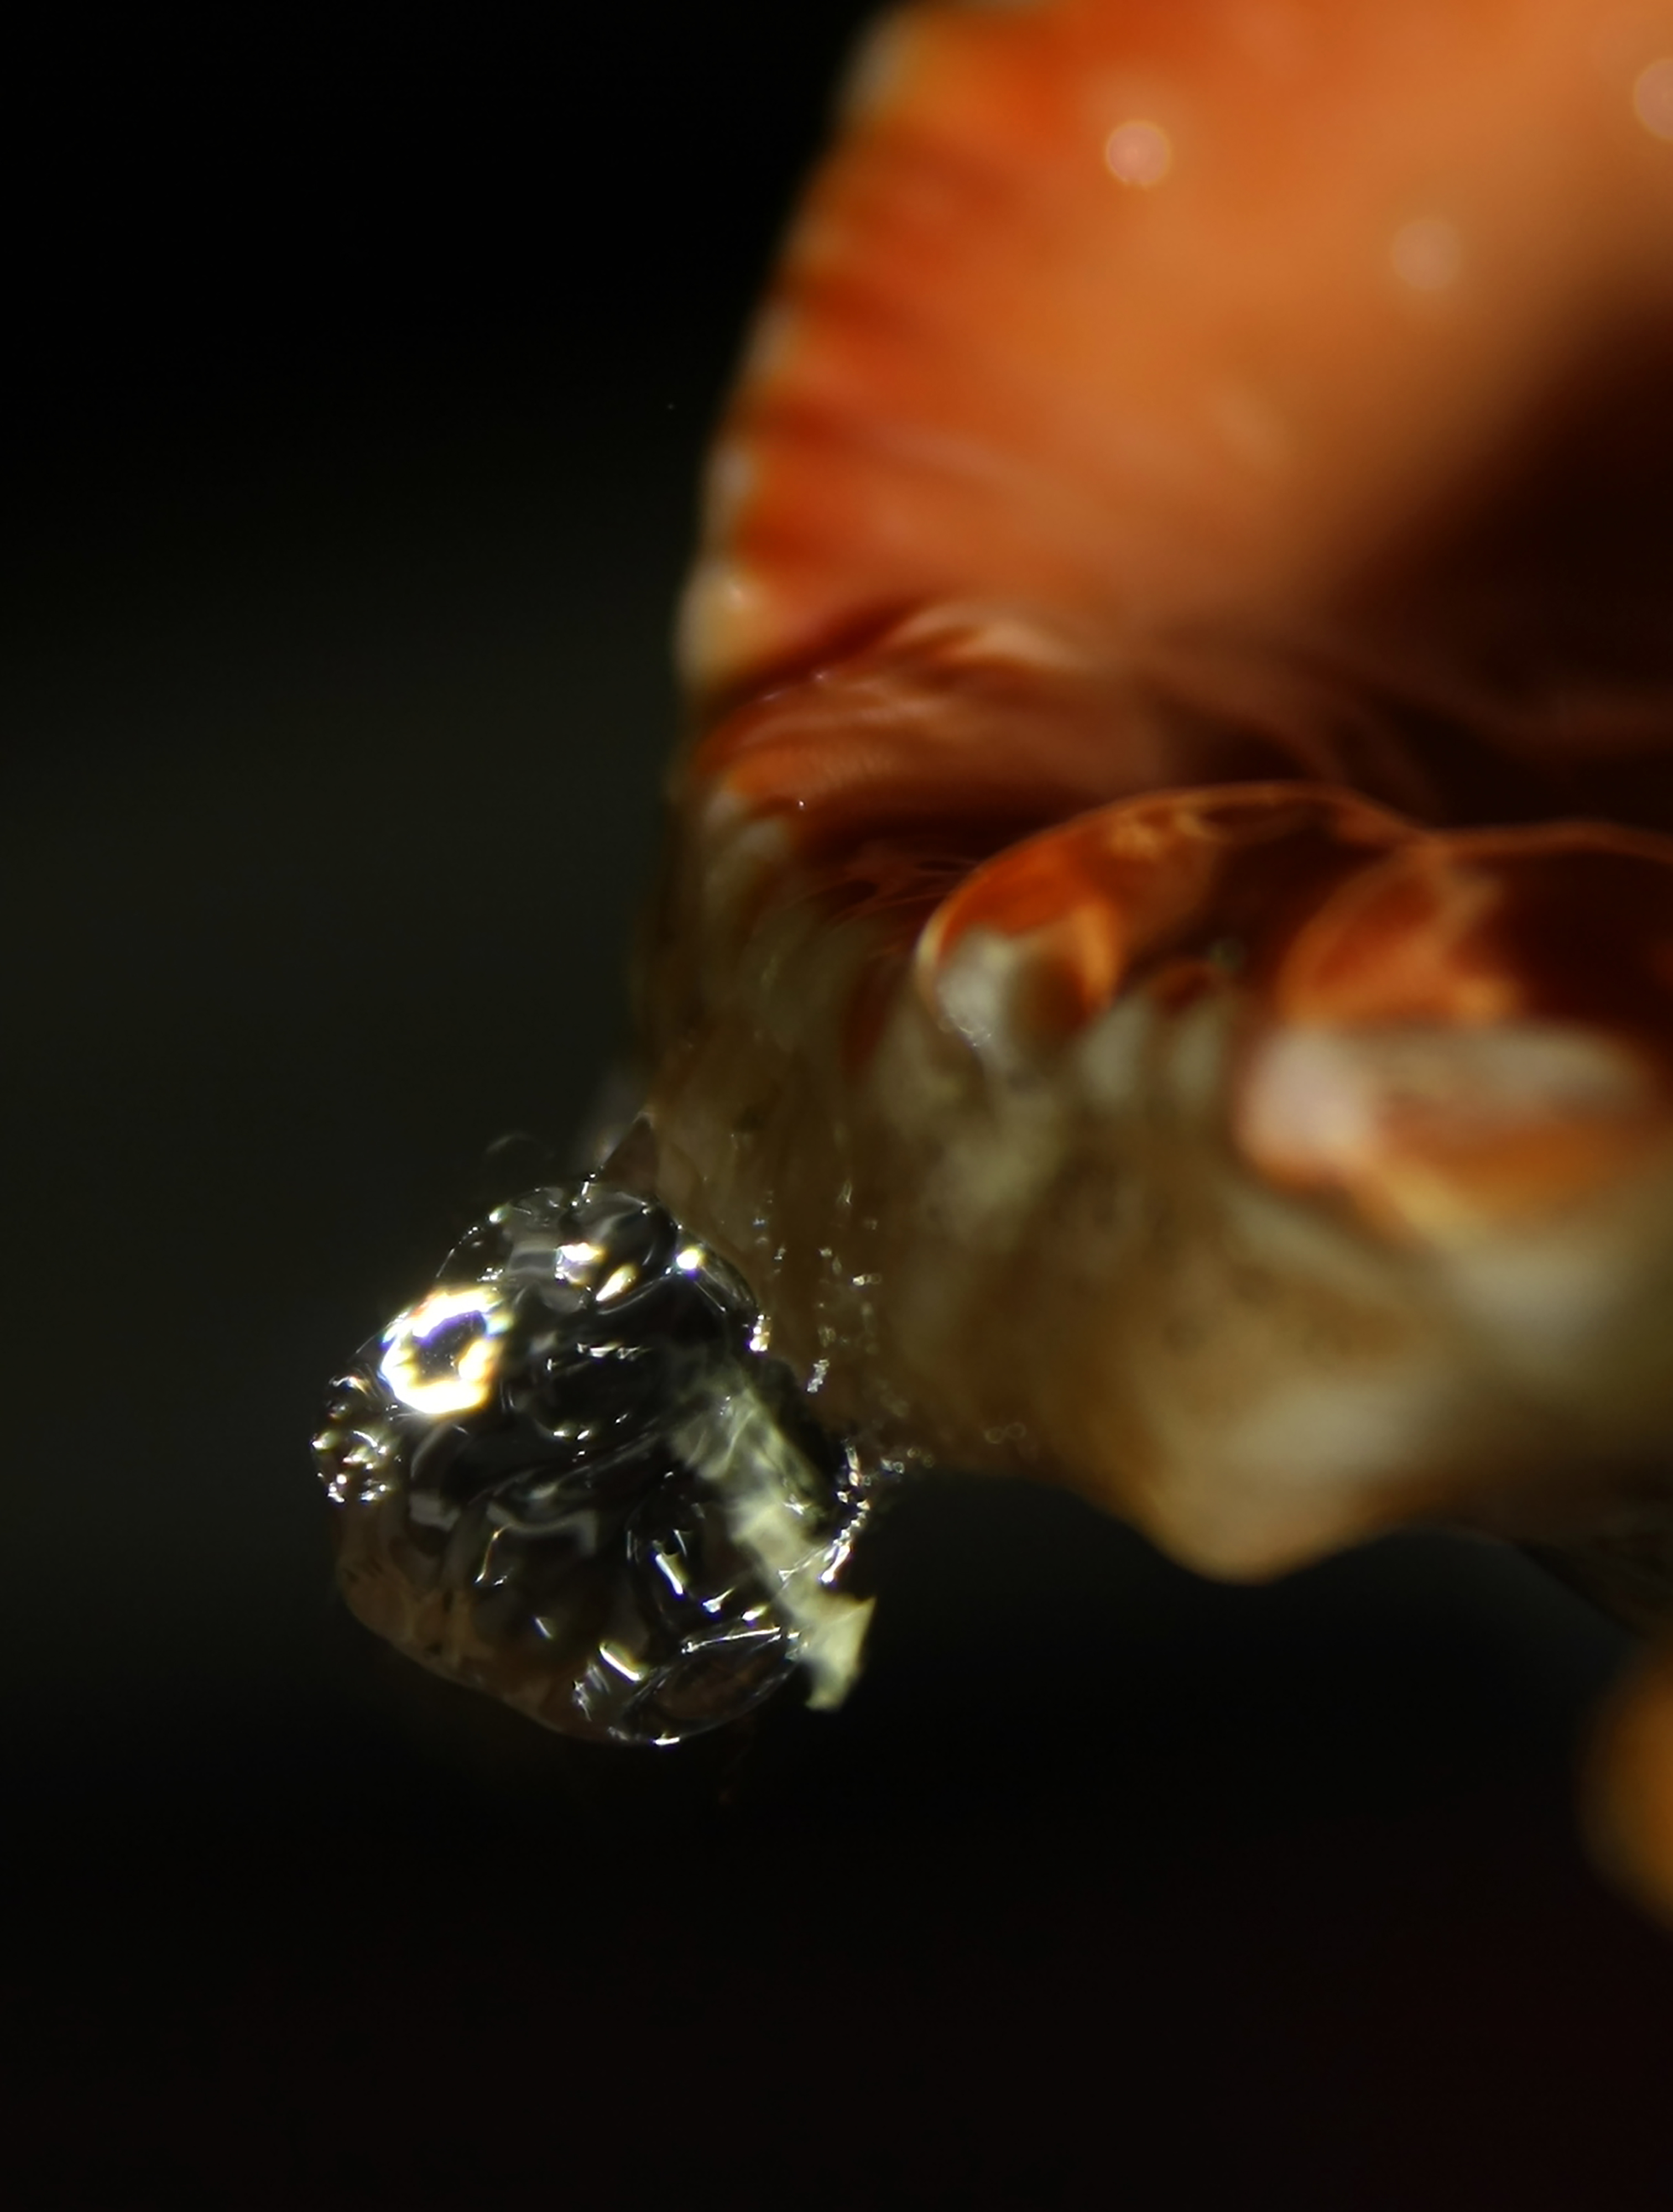
art, macro photography, close up, organism, insect, invertebrate